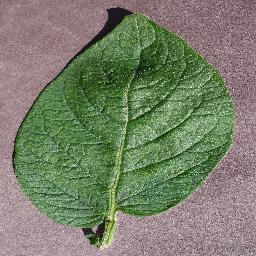
Etiqueta: Sana